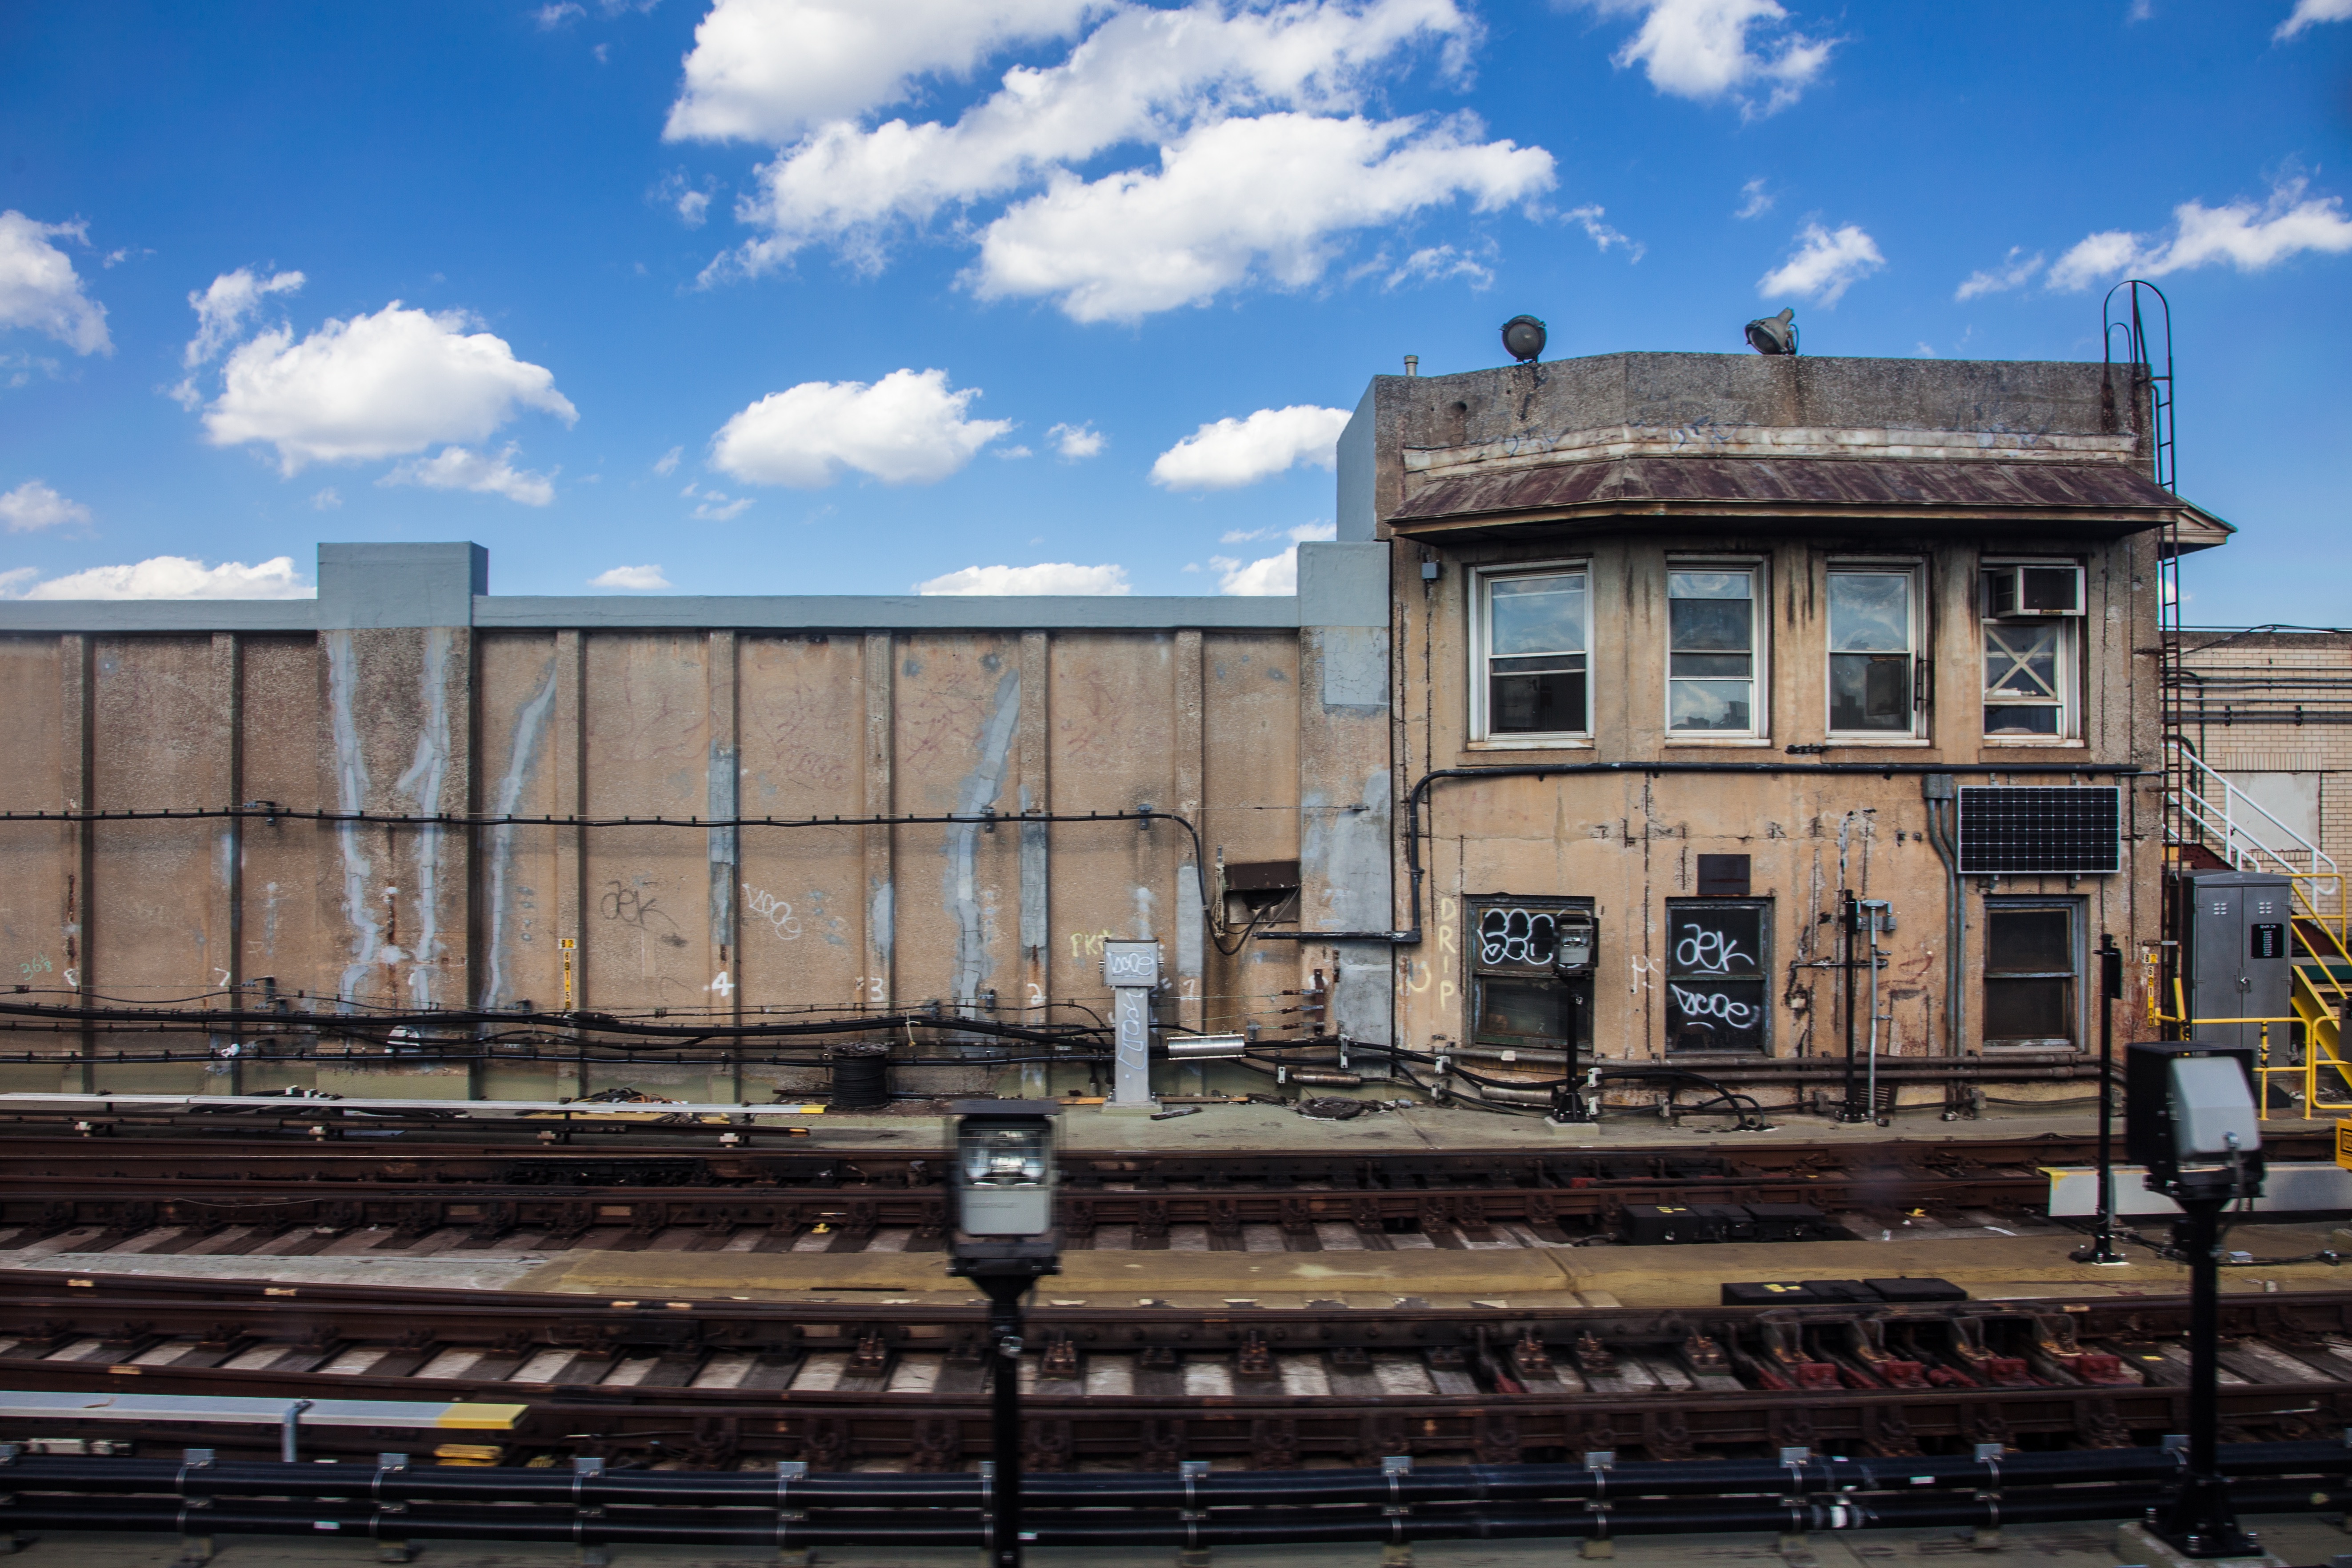
architecture, railroad, building, train, transport, vehicle, station, train station, facade, stadium, public transport, rail transport, urban area, residential area, rolling stock, sport venue, railroad car